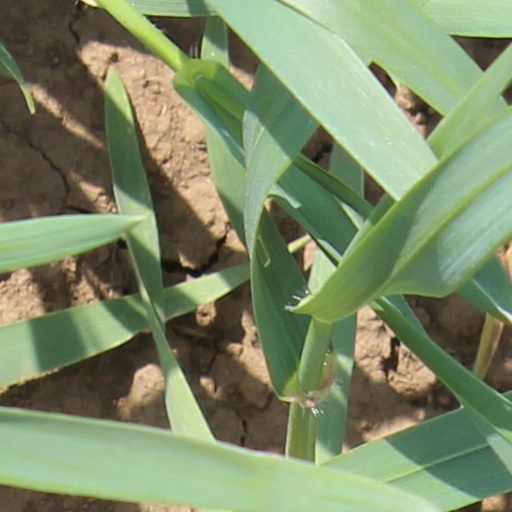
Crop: wheat